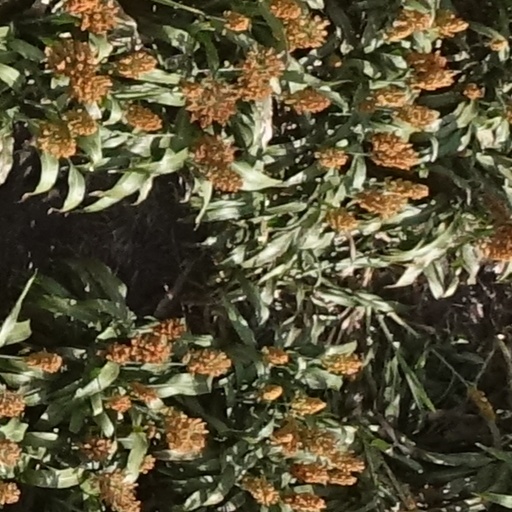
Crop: sorghum